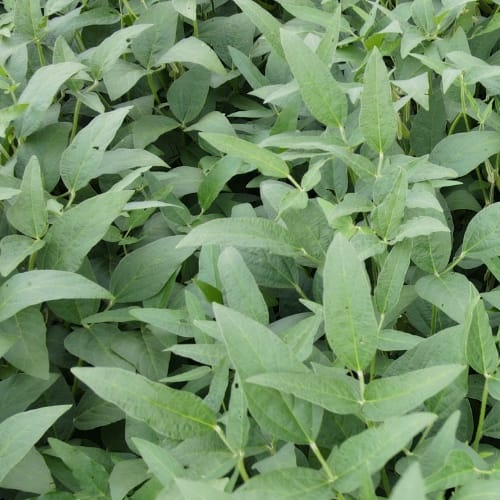
Label: Diabrotica_speciosa